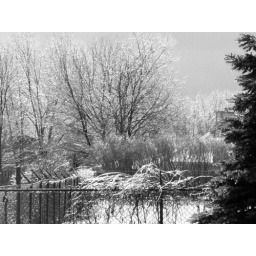
The black &amp;amp; white version of this scene. Taken through the patio door by Edgar.